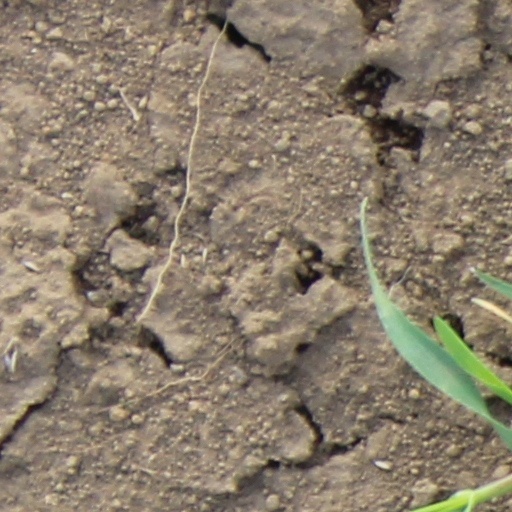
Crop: wheat